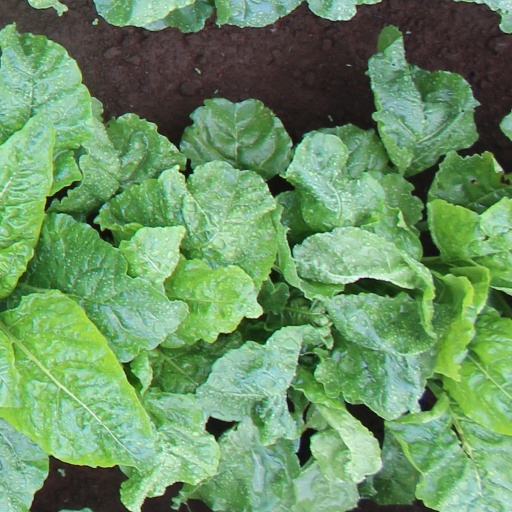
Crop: sugar beet